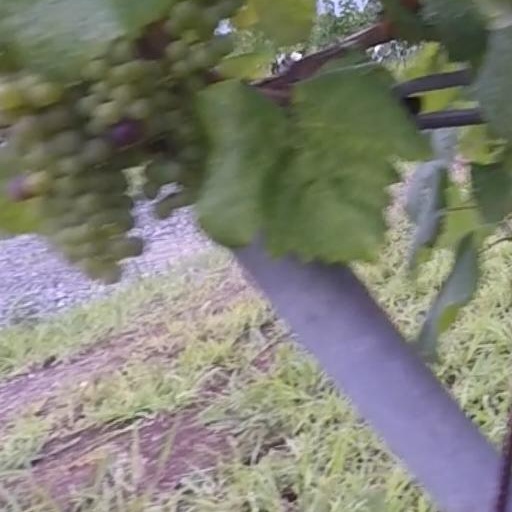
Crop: grape